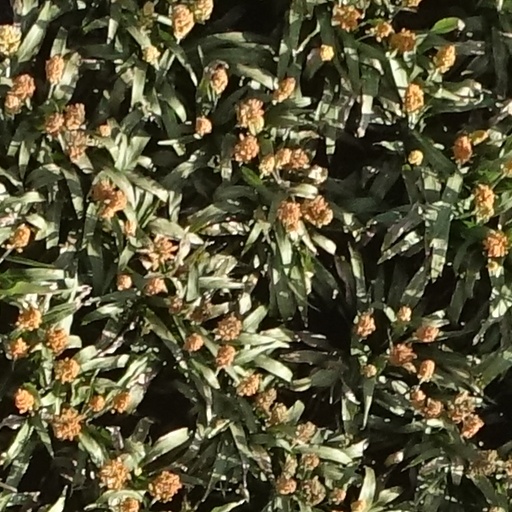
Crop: sorghum